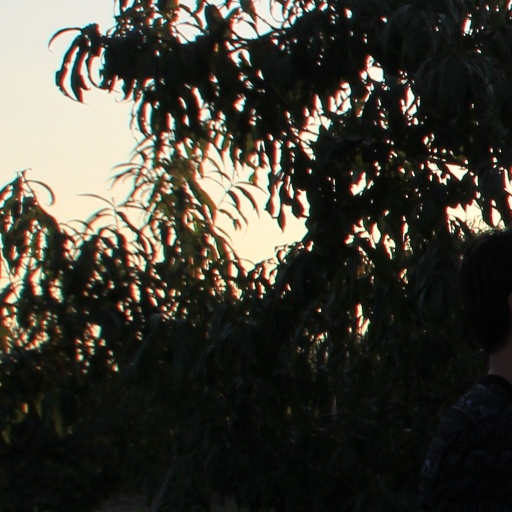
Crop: grape